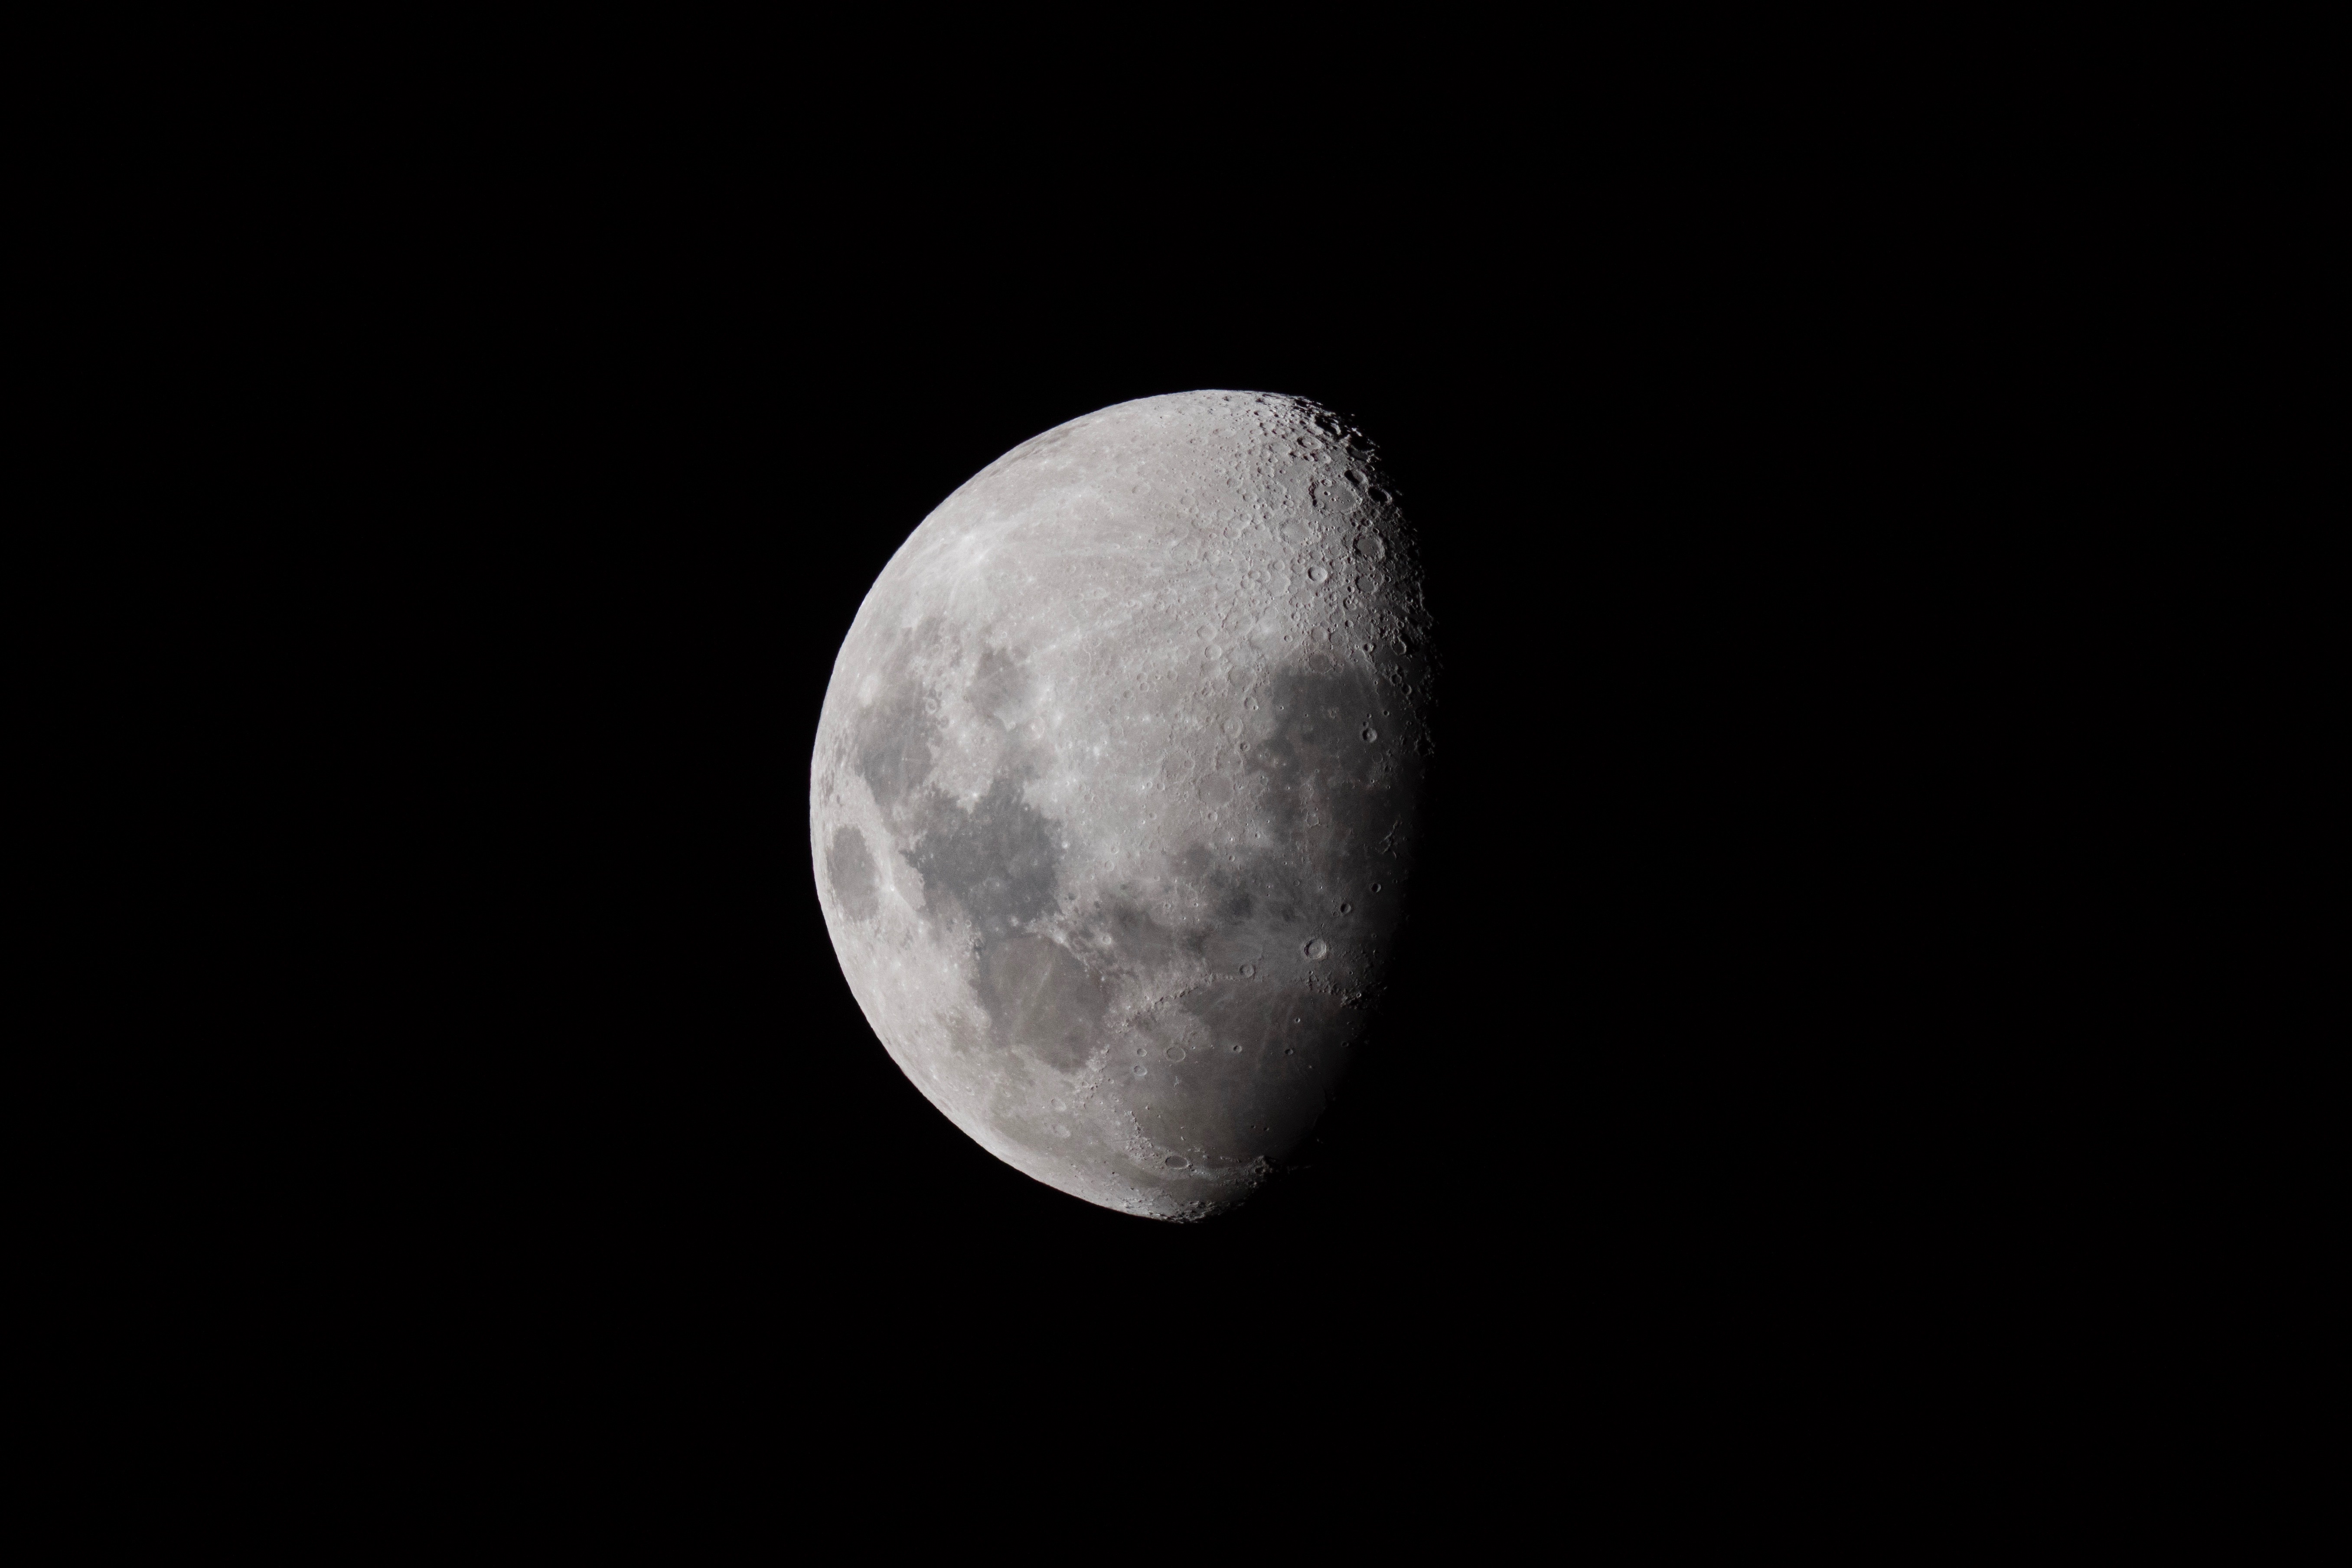
black and white, atmosphere, moon, circle, astronomy, astronomical object